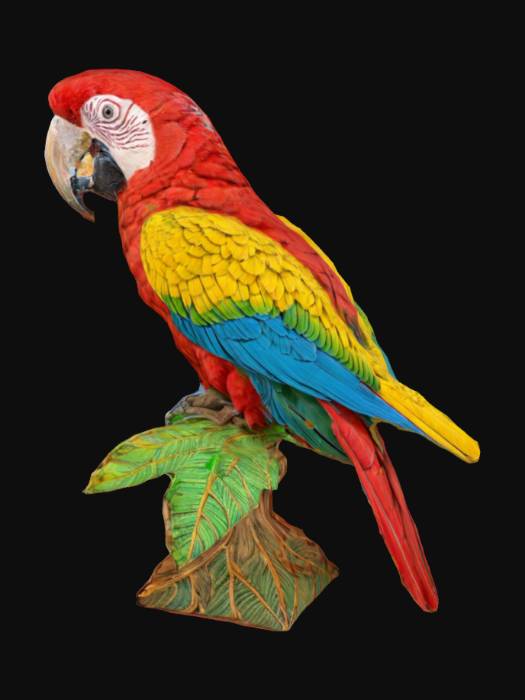
미적 점수 (1~10점): 1